Ionian Islands

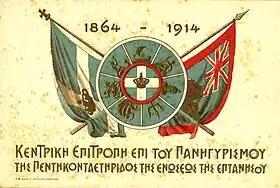
Postal card from 1914 on the 50th anniversary of union with Greece, featuring the flags of Greece and the British protectorate, and the emblems of the seven islands: ancient ship (Corfu), trident (Paxi), Odysseus (Ithaca), Venus (Cythera), Cephalus (Cephalonia), St George (Lefkada), Zacynthus (Zante)

In 1797 the French general Napoléon Bonaparte conquered Venice. By the Treaty of Campo Formio of October 1797 the islanders found themselves under French rule, which organised the islands as the départements "Mer-Égée", "Ithaque" and "Corcyre". In 1798–1799 a Russian-Ottoman fleet under the command of the Russian Admiral Ushakov evicted the French; the victors established the Septinsular Republic of 1800–1807 under joint Russo-Ottoman protection—the first time Greeks had had even limited self-government since the fall of Constantinople in 1453.